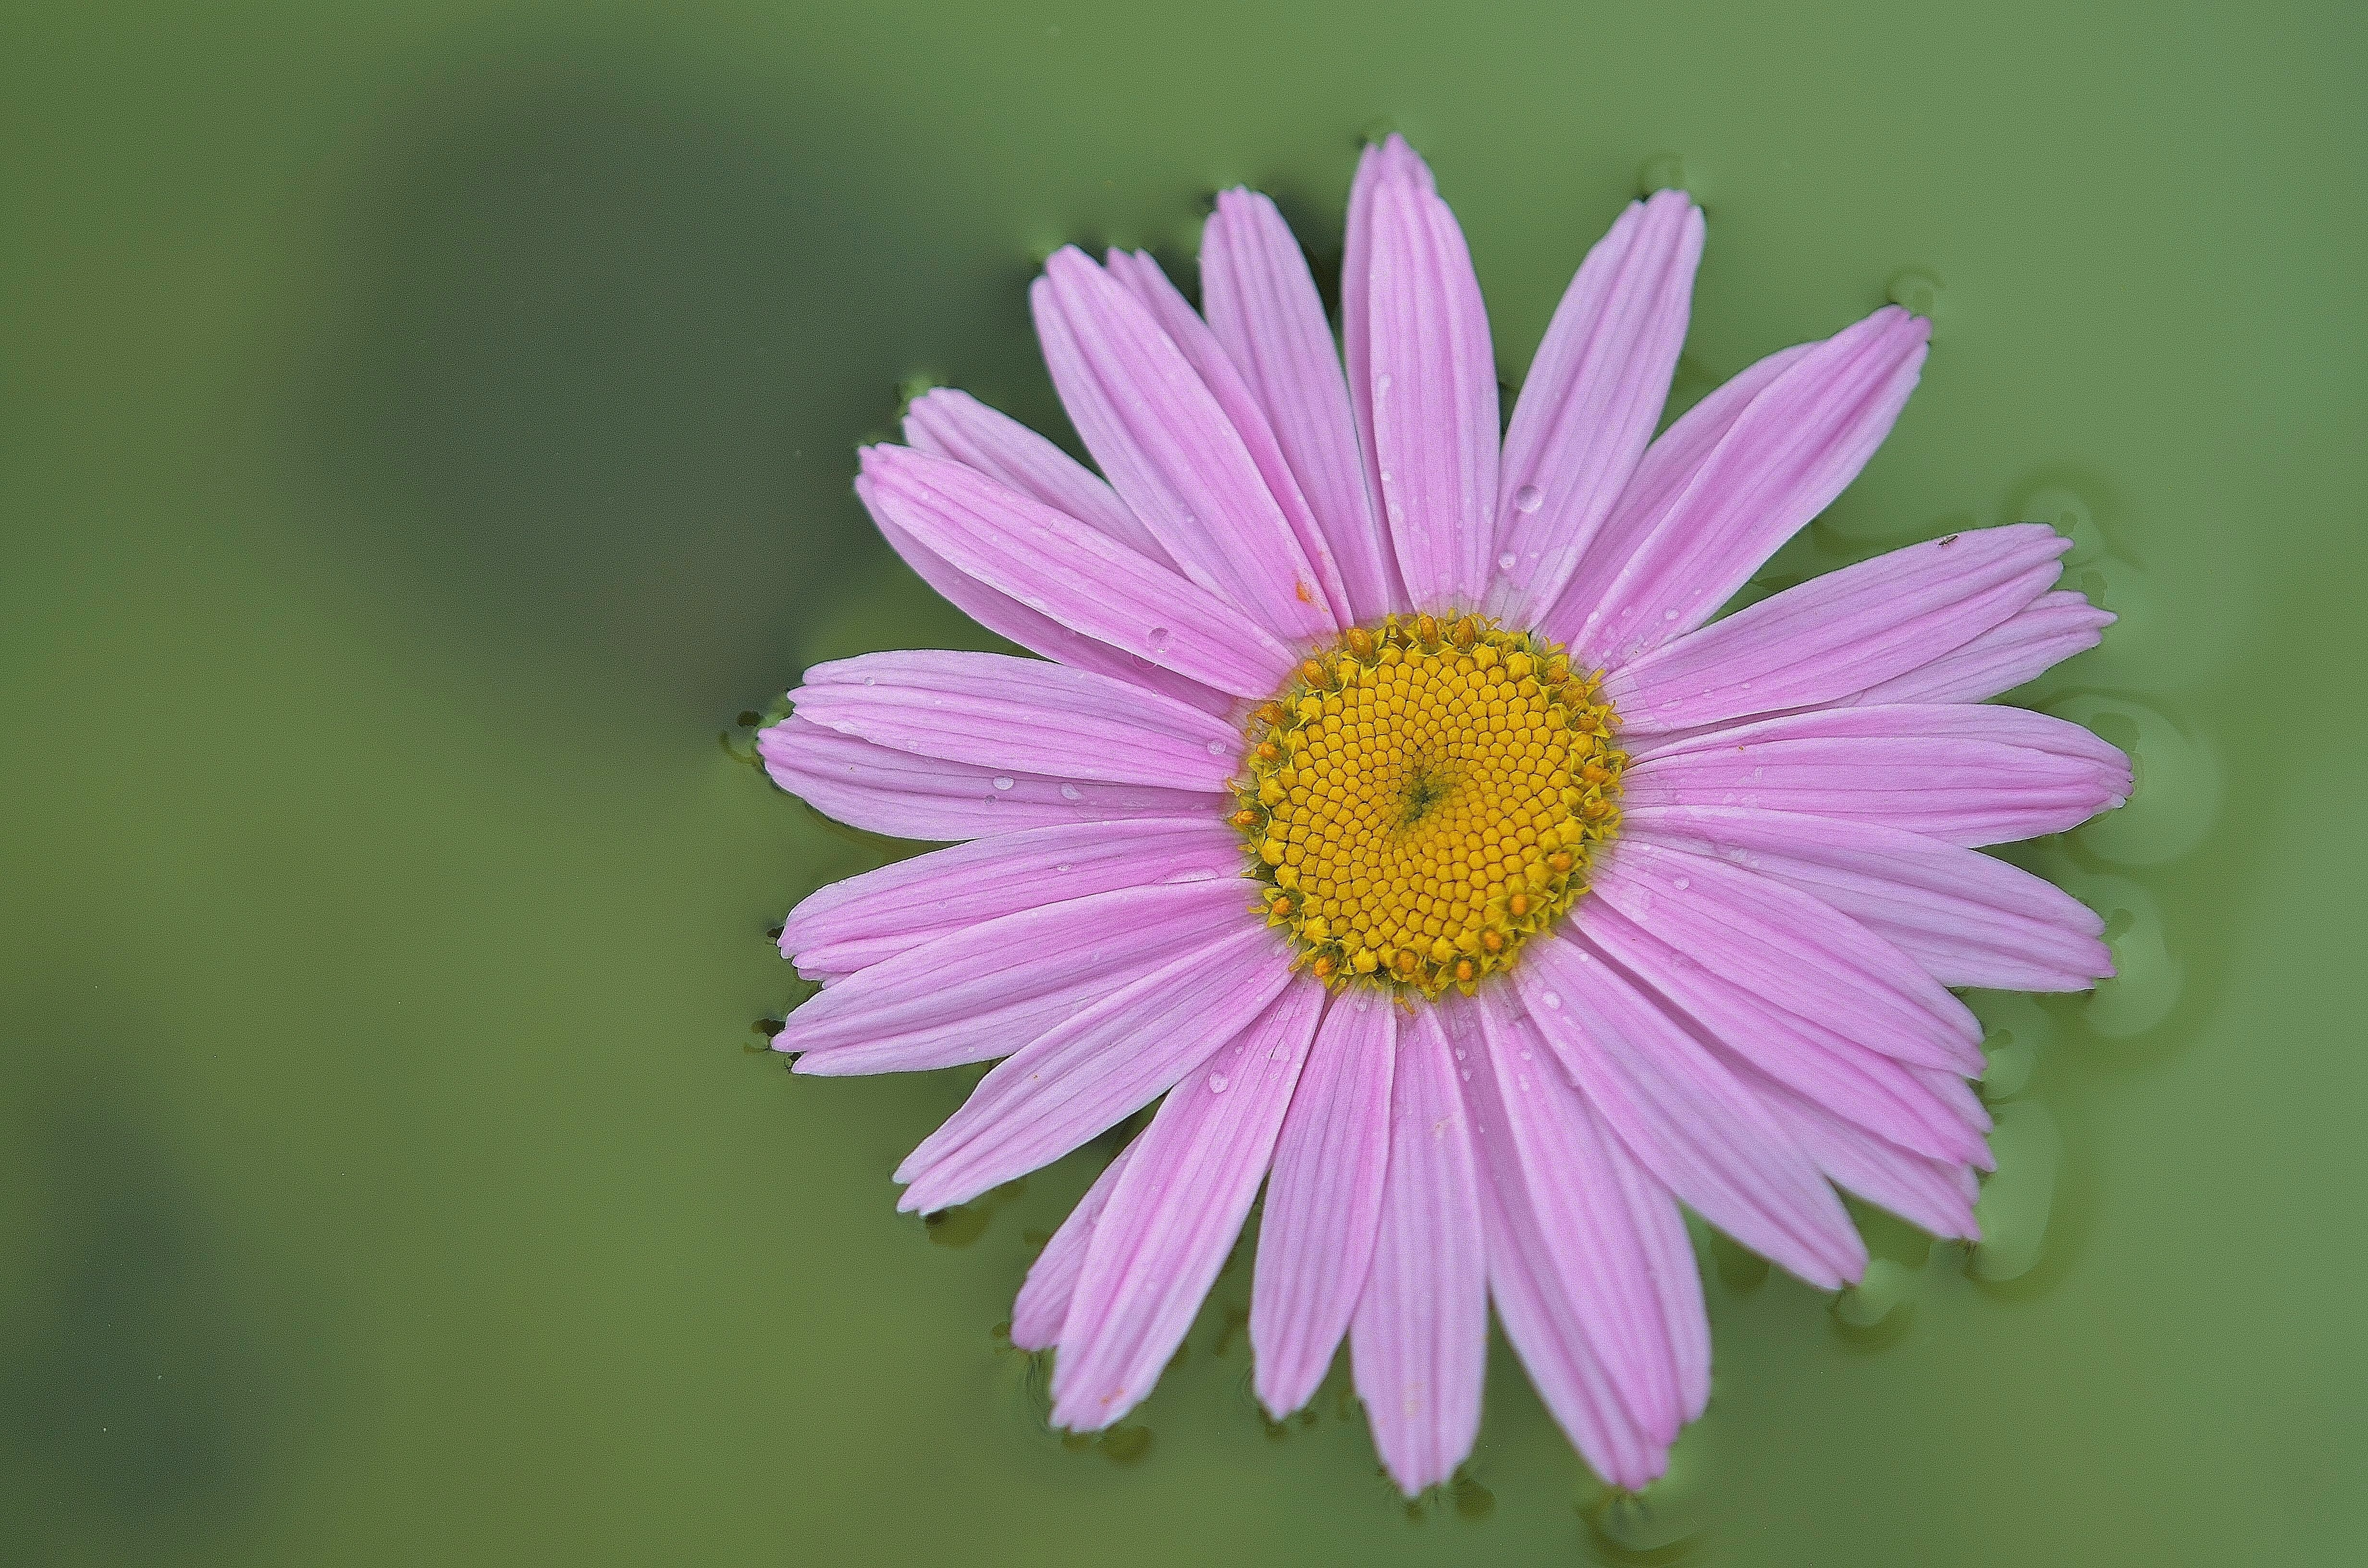
nature, blossom, plant, white, photography, meadow, flower, petal, daisy, macro, garden, pink, close, flora, wildflower, close up, pointed flower, lilac, detail, gerbera, lila, composites, macro photography, flowering plant, daisy family, oxeye daisy, annual plant, plant stem, land plant